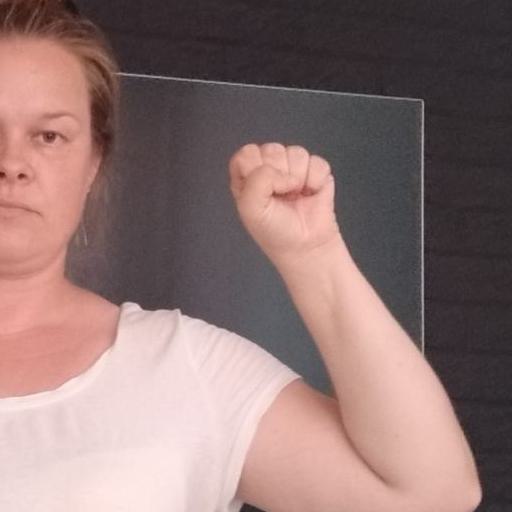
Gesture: fist